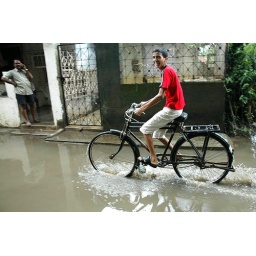
A Mumbai boy bikes home through a little water left over from last week's floods. 2 August 2005.